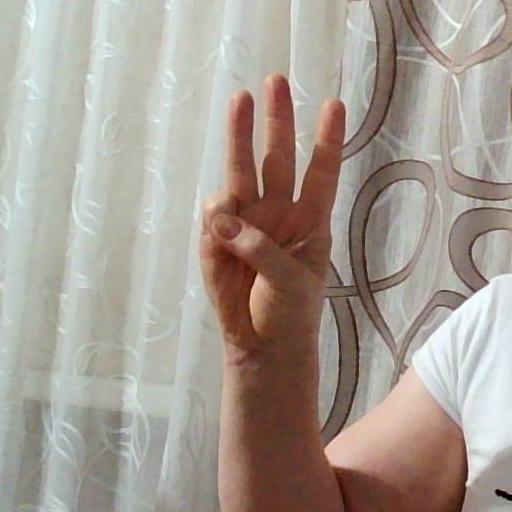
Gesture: three